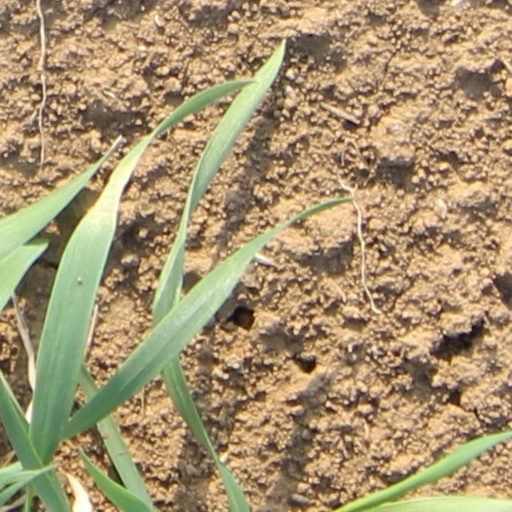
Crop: wheat